Furulund tram stop

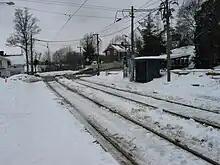
The station platform, March 2009.

Furulund is a light rail station on the Oslo Tramway.